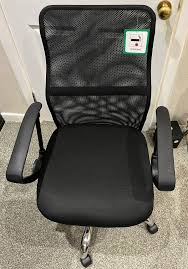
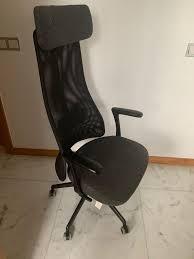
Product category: items_chair
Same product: no